Bertrand Vogt

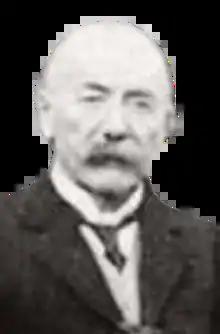
B.O. Vogt in 1917

Bertrand Othmar Vogt known bis his initials B.O. Vogt (1857 - September 23, 1936) was a Swiss industrialist, philanthropist and politician who served on the Grand Council of Aargau from 1909 to 1917 for the Free Democratic Party.